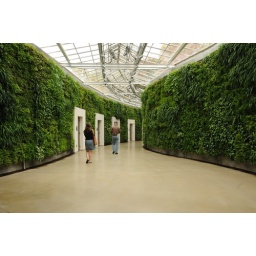
The biggest green wall in the world!